Bekaboo

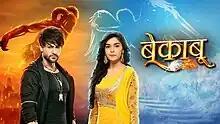

Bekaboo is an Indian Hindi-language supernatural thriller television series that aired from 18 March 2023 to 9 July 2023 on Colors TV. The series starred Eisha Singh and Shalin Bhanot. From 15 July 2023 to 6 August 2023, the show was streamed on JioCinema with the title "Bekaboo: Ishq-e-Anjaam".